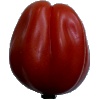
Label: tomato_heart